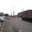
Label: road